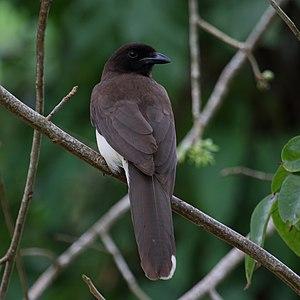
Geai enfumé, Lamanai, Bélize